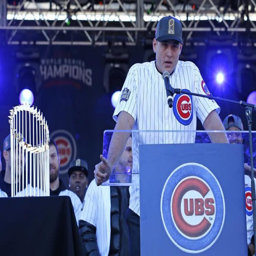
baseball player speaks during the celebration .